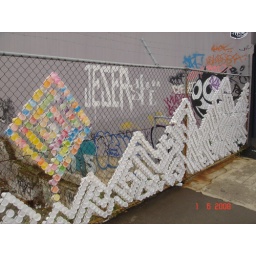
white plastic cups in a wire fence